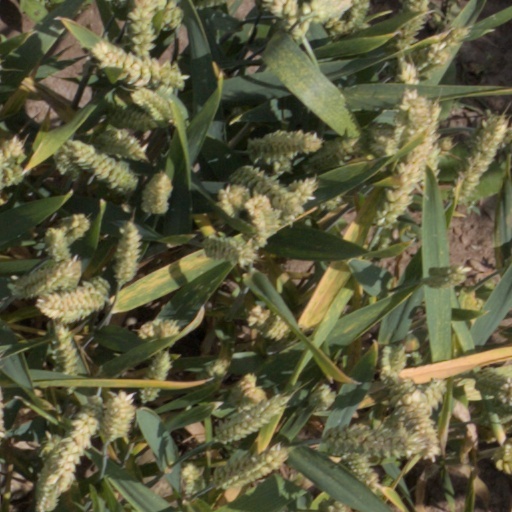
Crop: wheat